EMLL 48th Anniversary Show

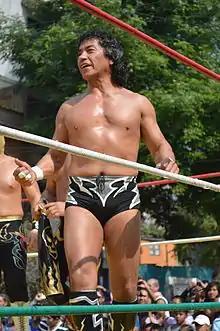
Negro Casas, one of the few verified competitors on the show

The EMLL 48th Anniversary Show was a professional wrestling major show event produced by Empresa Mexicana de Lucha Libre (EMLL) that took place on September 18, 1981 in Arena México, Mexico City, Mexico. The event commemorated the 48th anniversary of EMLL, which would become the oldest professional wrestling promotion in the world. The Anniversary show is EMLL's biggest show of the year, their Super Bowl event. The EMLL Anniversary Show series is the longest-running annual professional wrestling show, starting in 1934.